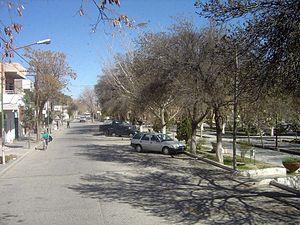
La ville de Santa María est une ville d'Argentine située en province de Catamarca. C'est le chef-lieu du département de Santa María. Elle est considérée comme la capitale de ce qu'on appelle les vallées calchaquíes.